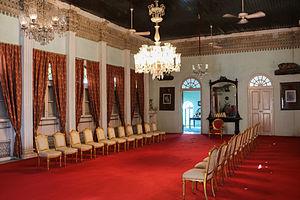
Intérieur du palais Naulakha, Gondal, Inde
Gondal est une ville de l'État du Gujarat en Inde.